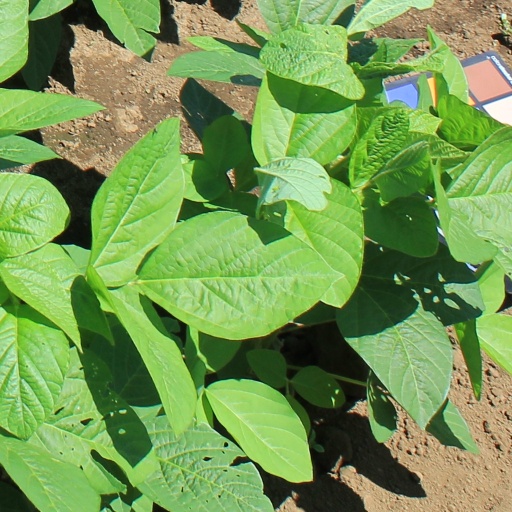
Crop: soybean